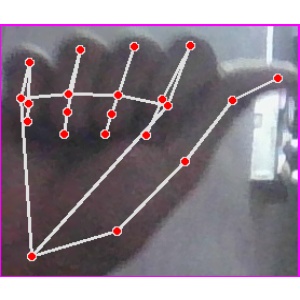
अक्षर: छ